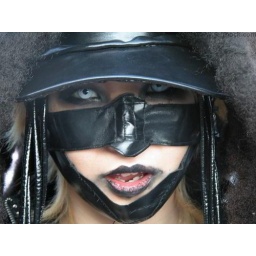
Freaky costplay (custume play) japanese girl in black bondage gear